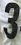
Number: 3